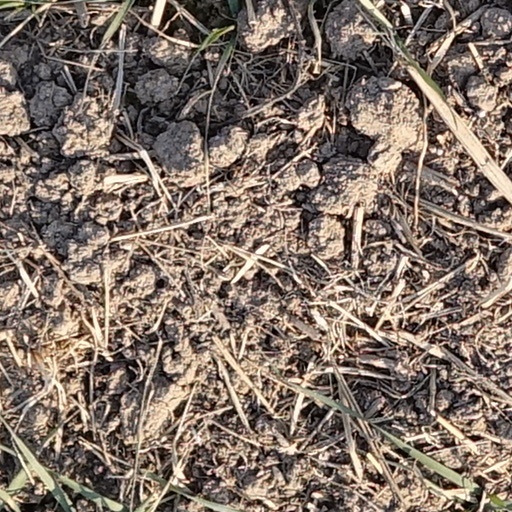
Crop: wheat